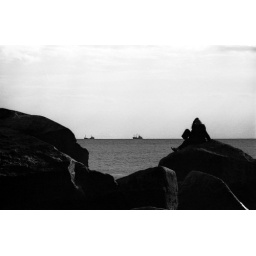
Girl sitting at a rock, watching two ships passing in the horizon.-- Asahi Pentax Spotmatic SLR. 1973.- GirlAndShips.Mob